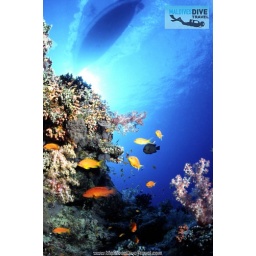
A boat passes by a colorful reef in the Maldives.